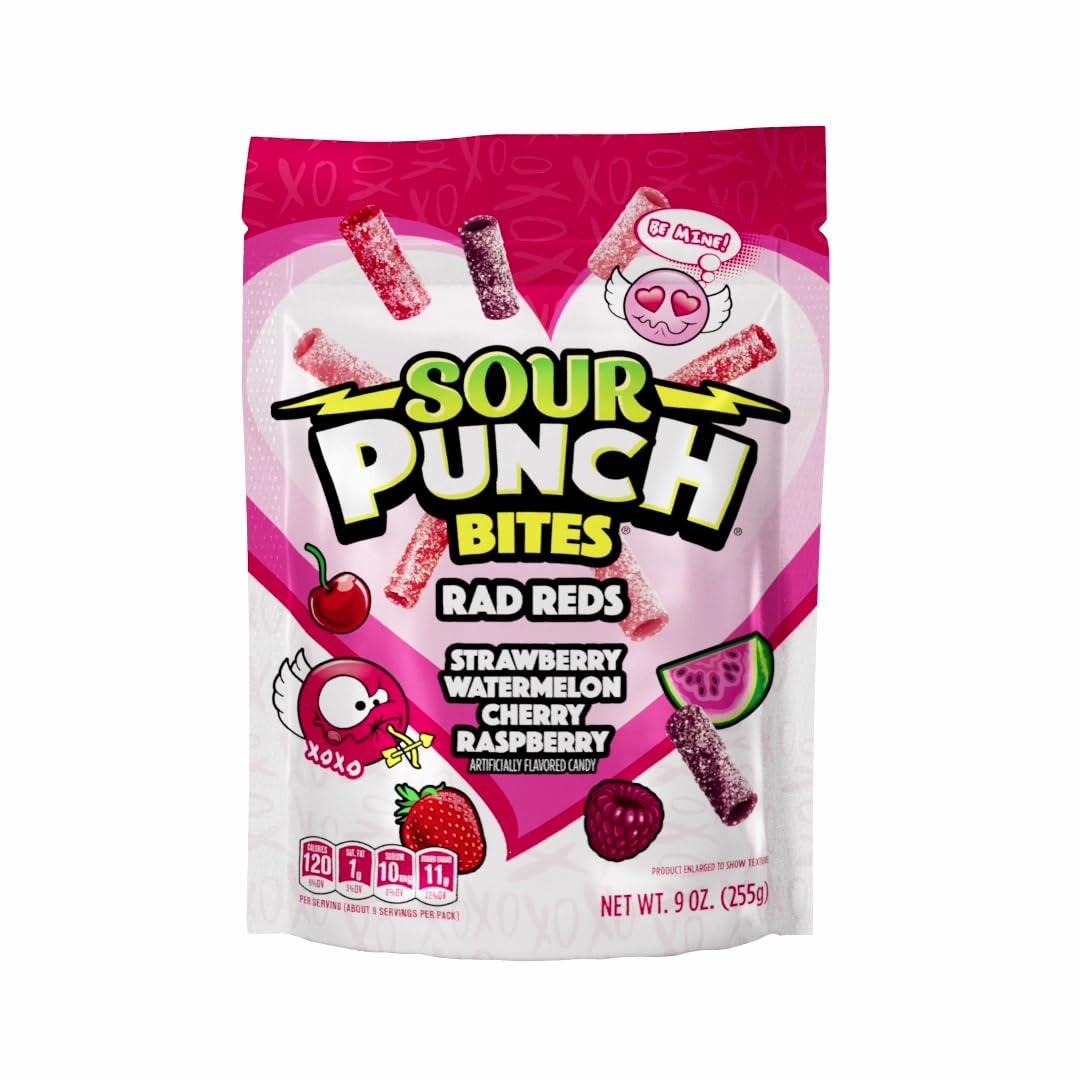
Item Name: SOUR PUNCH® RAD REDS VALENTINES BITES 6/9oz SUB
Bullet Point 1: Fall in love with four Rad Red candy flavors, guaranteed to illuminate your taste buds and warm your heart. SOUR PUNCH candy packs the PERFECT PUNCH of sweet and sour fruity combinations in every bite!
Bullet Point 2: Featured fruity flavors: Strawberry, Watermelon, Cherry, and Raspberry
Bullet Point 3: The resealable bag means you can savor the flavor then come back for more later
Bullet Point 4: About 9 servings of signature sour candy per bag + only 120 calories per serving
Bullet Point 5: SOUR PUNCH Valentine's Day candy is low fat, low sodium, Kosher certified, and Halal certified
Product Description: Indulge in a burst of red candy rejuvenation with Rad Reds Valentine Candy Bites, the perfect treat to sweeten your Valentine's Day! The vibrant hues and lip-puckering flavors are sure to set the mood for a romantic celebration or solo snack session, making each bite a journey through the spectrum of love. So treat yourself or a special someone to a burst of delicious affection with Sour Punch Rad Reds Valentine Bites! Trust us, you'll be smitten.
Value: 9.0
Unit: Ounce

Price: 11.99